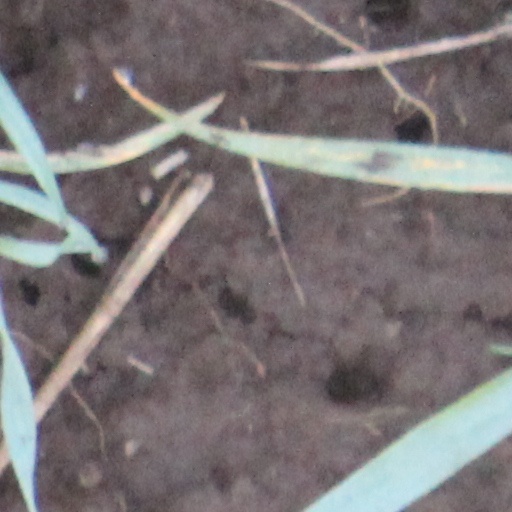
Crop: wheat